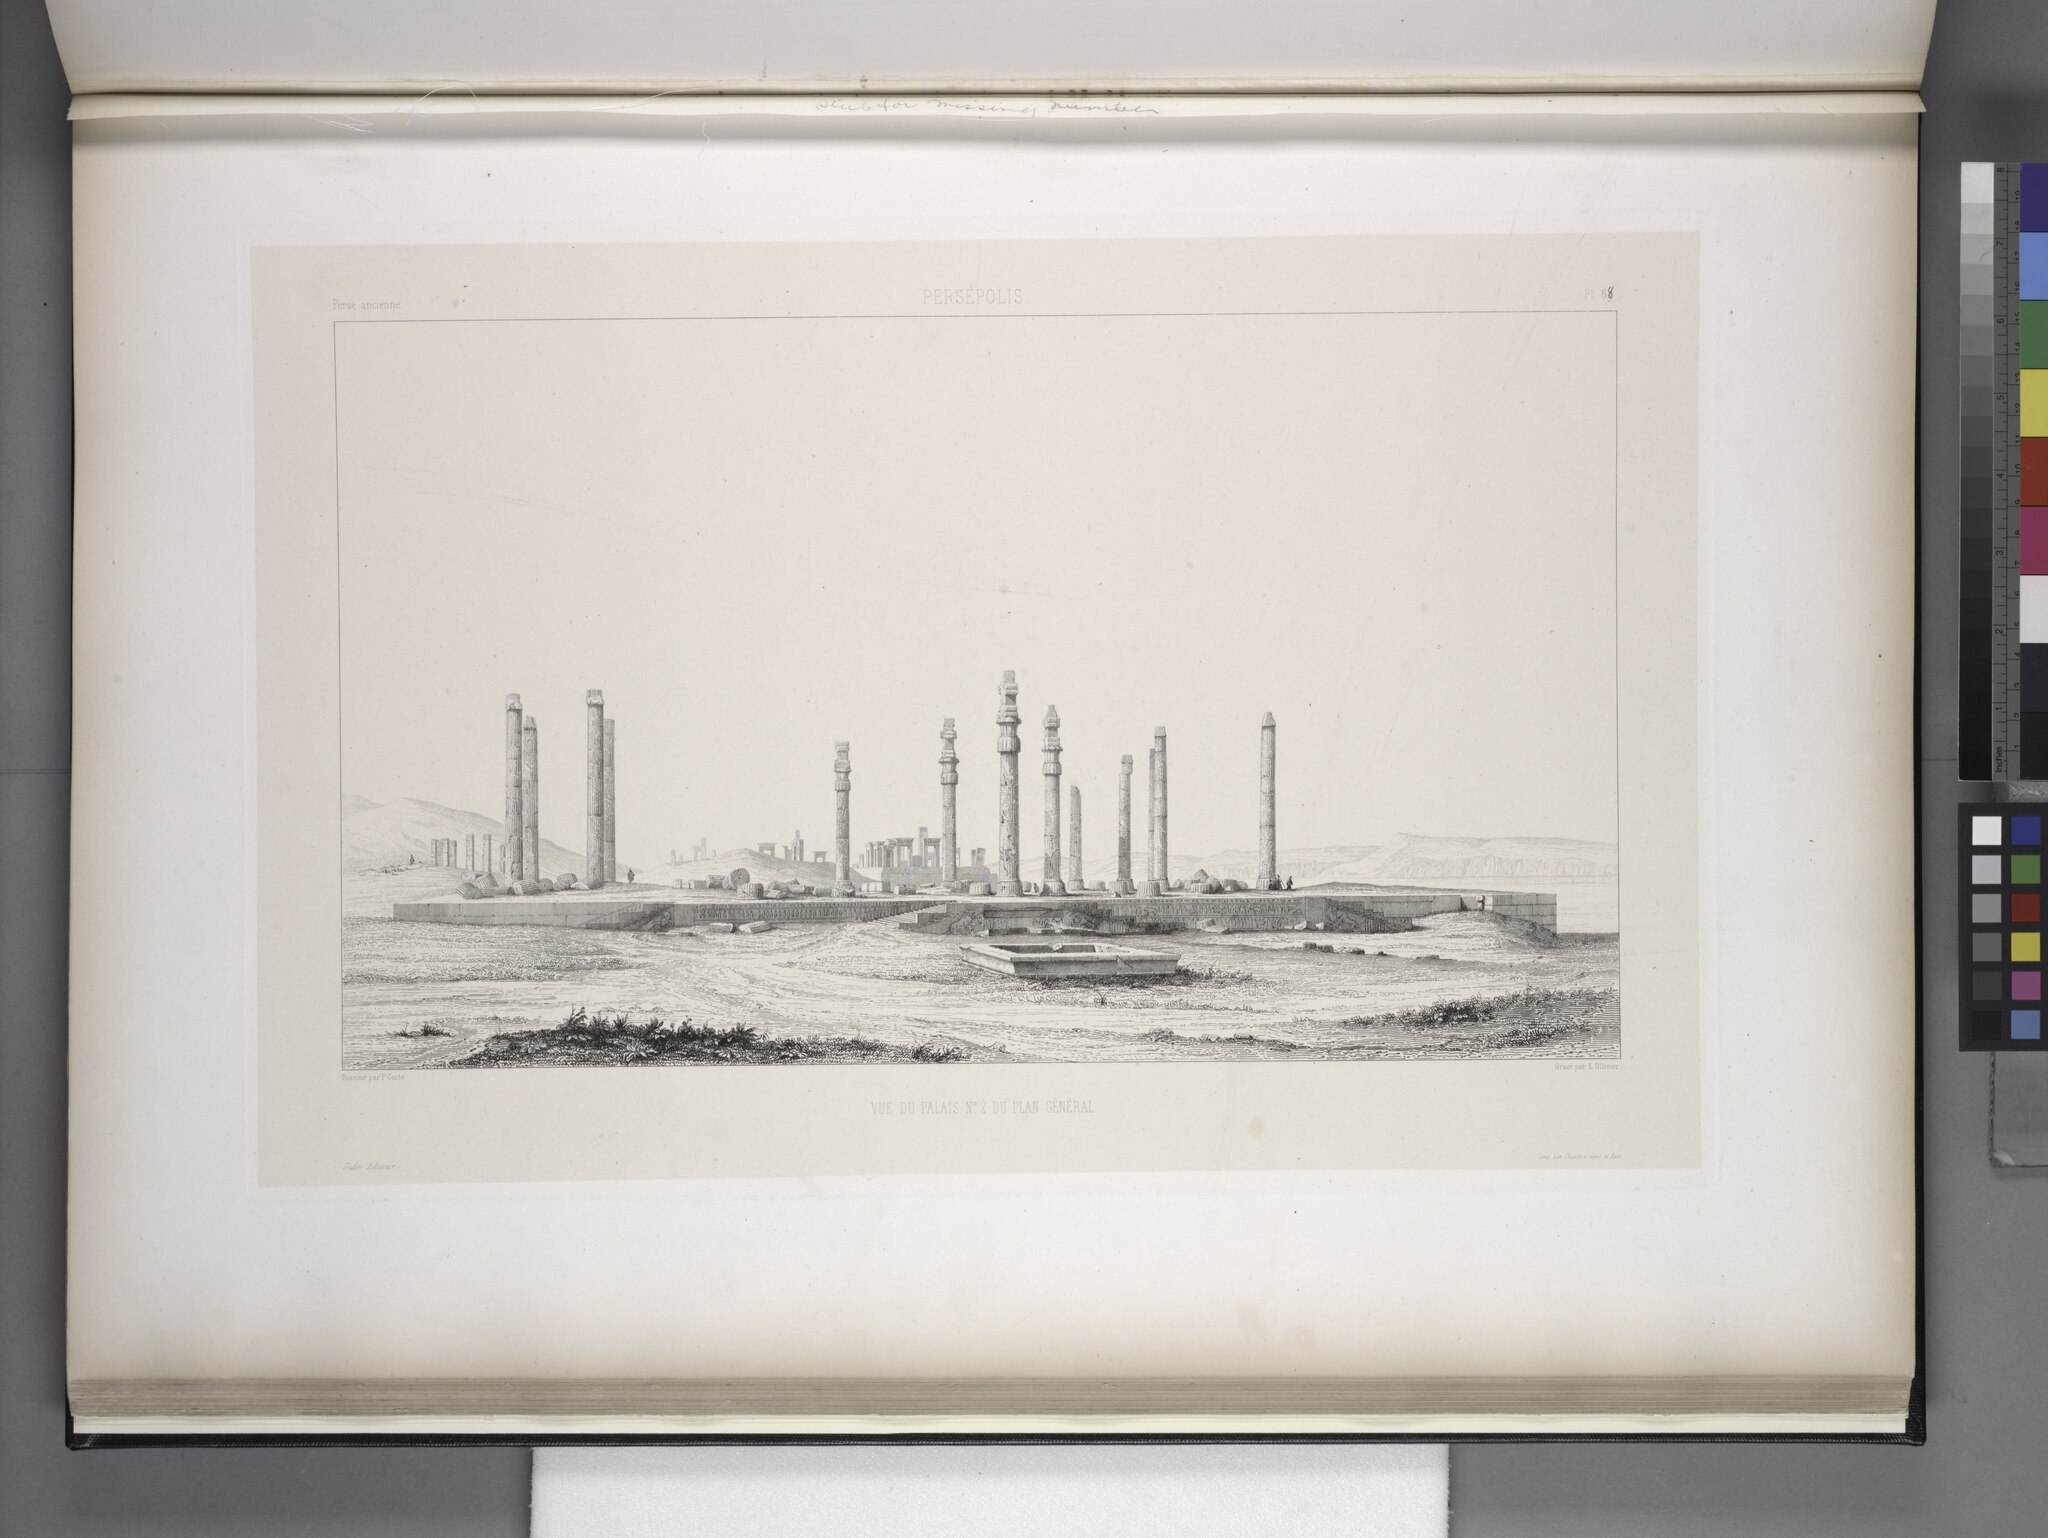
Title: Persépolis. Vue du Palais no. 2. du plan général (NYPL b12482496-1542800)
Description: * Cette planche porte par erreur 89
Date: 1851
Categories: Images uploaded by Fæ, PD-old-100-expired, PD-scan (PD-old-auto-expired), Images from the New York Public Library, CC-PD-Mark, NYPL General Research Division, Persepolis in the 19th century, Voyage en Perse, PD-old missing SDC copyright status, Illustrations of Apadana of Persepolis, Illustrations of Persepolis